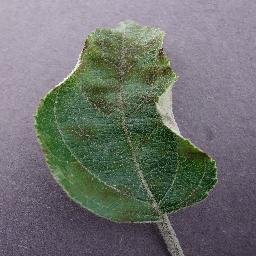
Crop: apple
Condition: scab